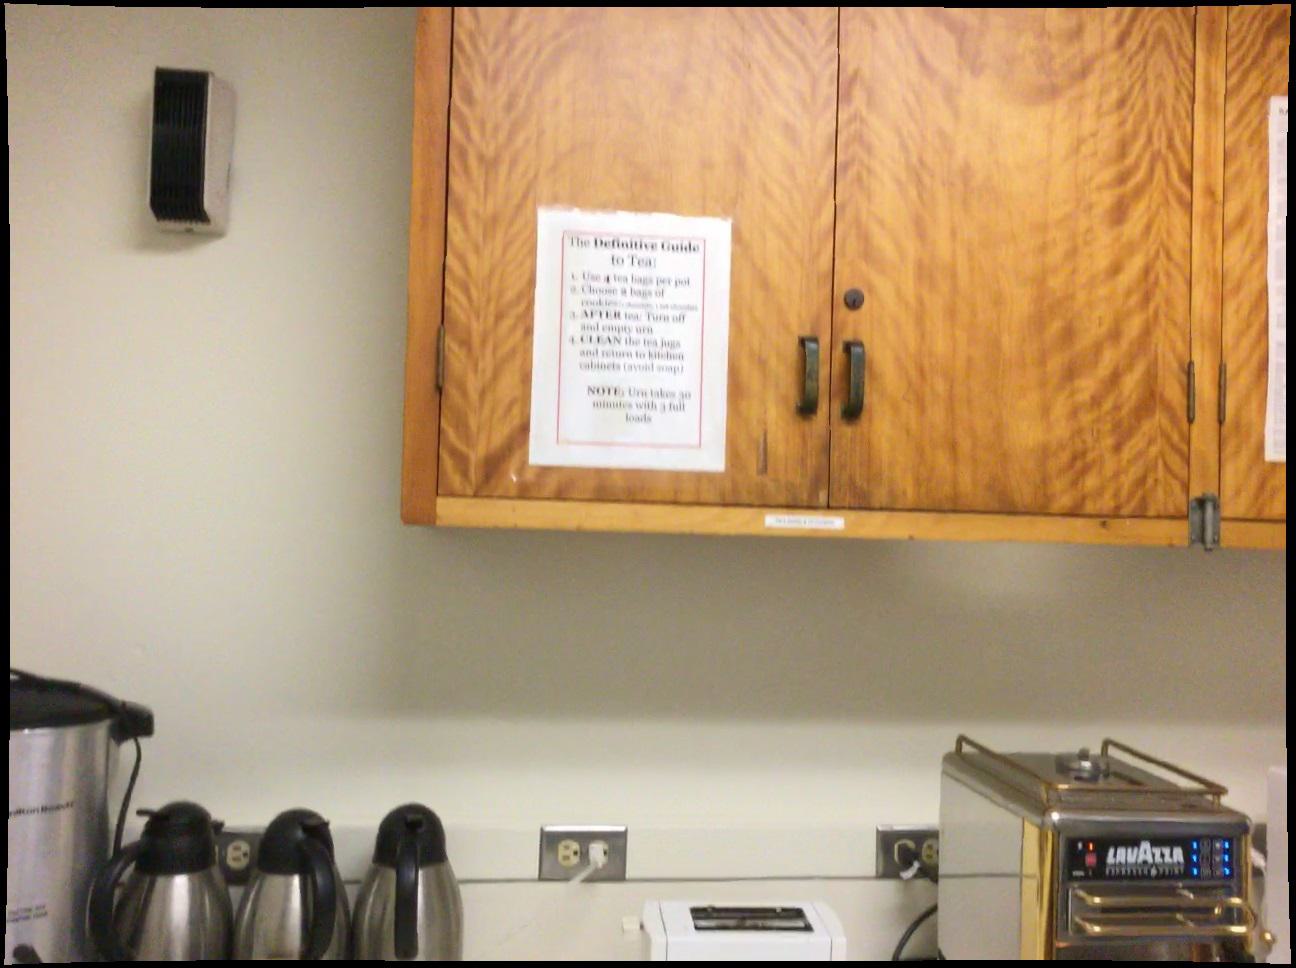
Question: Is the cabinet above the counter from the second object's perspective? Final answer should be yes or no.
Answer: Yes